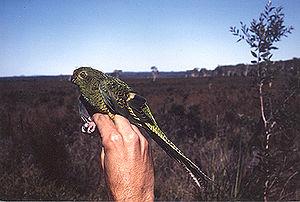
Ceci est une liste des oiseaux endémiques ou quasi-endémiques d'Australie.
La Perruche terrestre est une espèce d'oiseau appartenant à la famille des Psittacidae.